Linda Hoyle

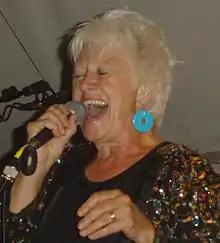
Hoyle at first Affinity reunion in 2006

Linda Nicholas (born Linda Hoile, 13 April 1946), known by her stage name Linda Hoyle, is a singer, songwriter and art therapist. She is best known for her work with the band Affinity (1968–1971), as well as for her collaboration with Karl Jenkins on her album "Pieces of Me", produced in 1971. Hoyle's latest album, "The Fetch", produced by Mo Foster, was released by Angel Air on 7 August 2015. In 2018, she was co-lyricist on a chamber opera, "Look! An Opera in 9 Paintings" – about a couple on an awkward date at an art gallery – which debuted on June 3, 2018, to sold-out performances at Museum London, Canada.